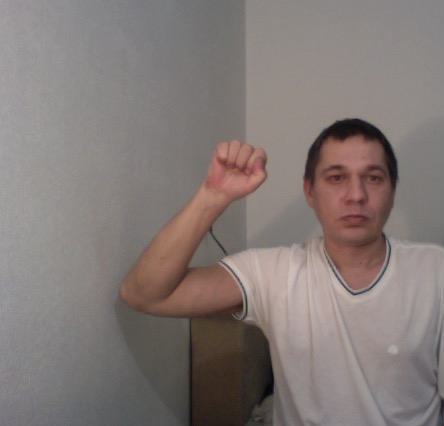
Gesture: fist